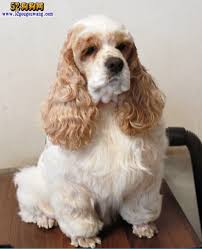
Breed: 286-n000111-cocker_spaniel